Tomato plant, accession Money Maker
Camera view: bottom (45 deg); turntable rotation: 270 degrees
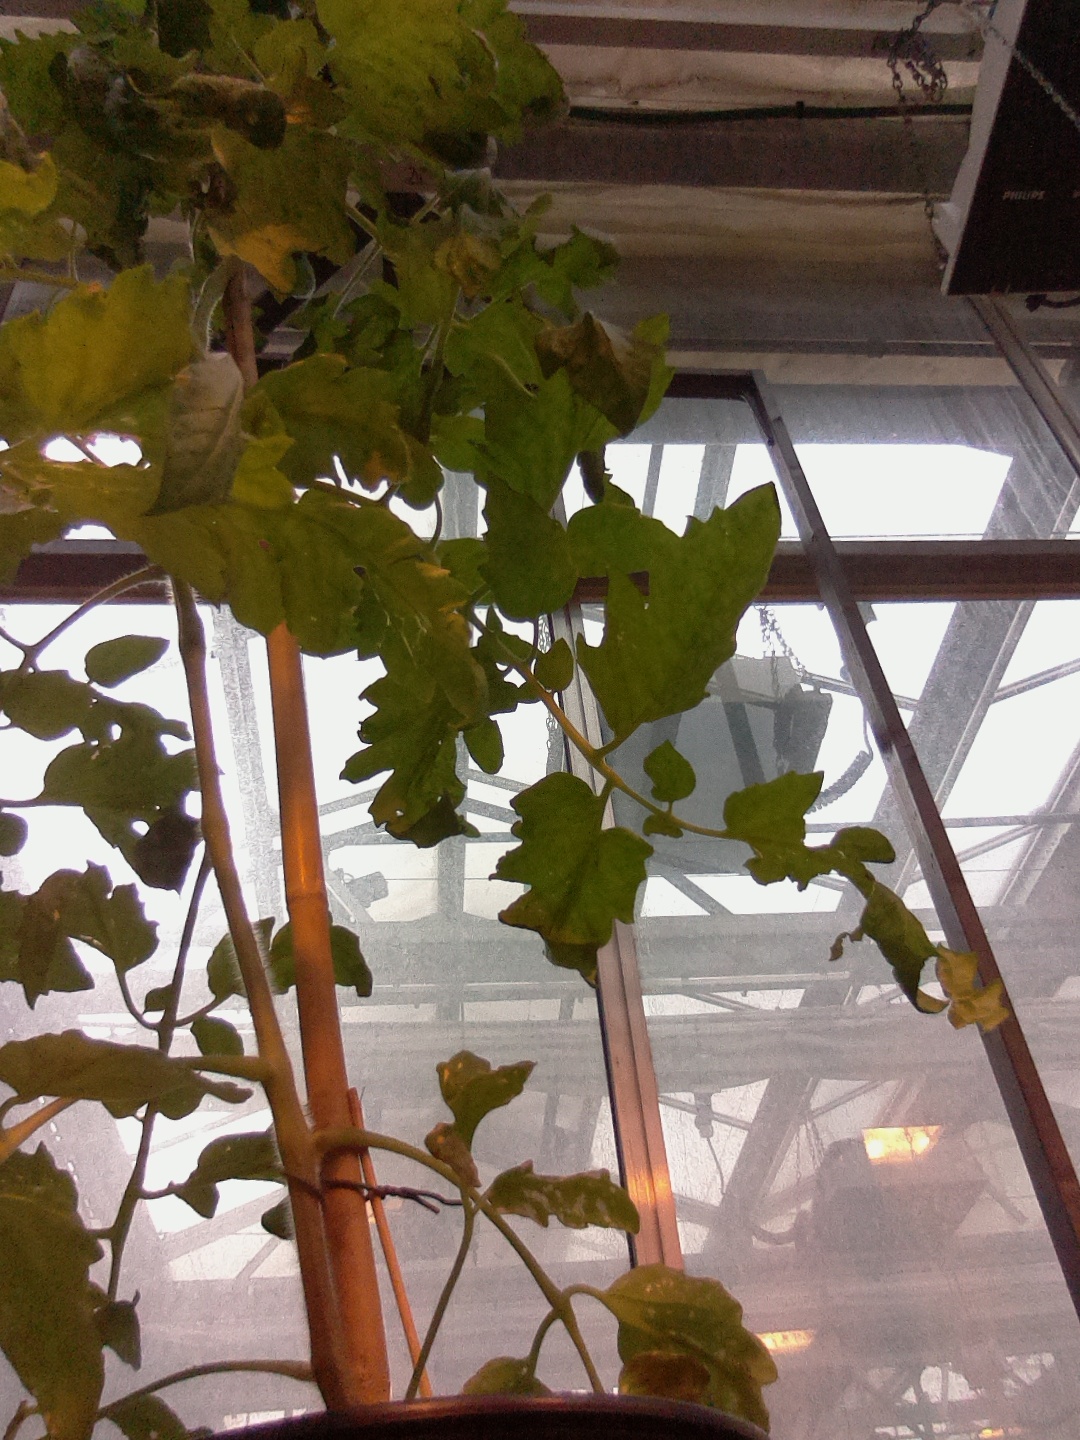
BBCH growth stage 56: 6 inflorescences visible